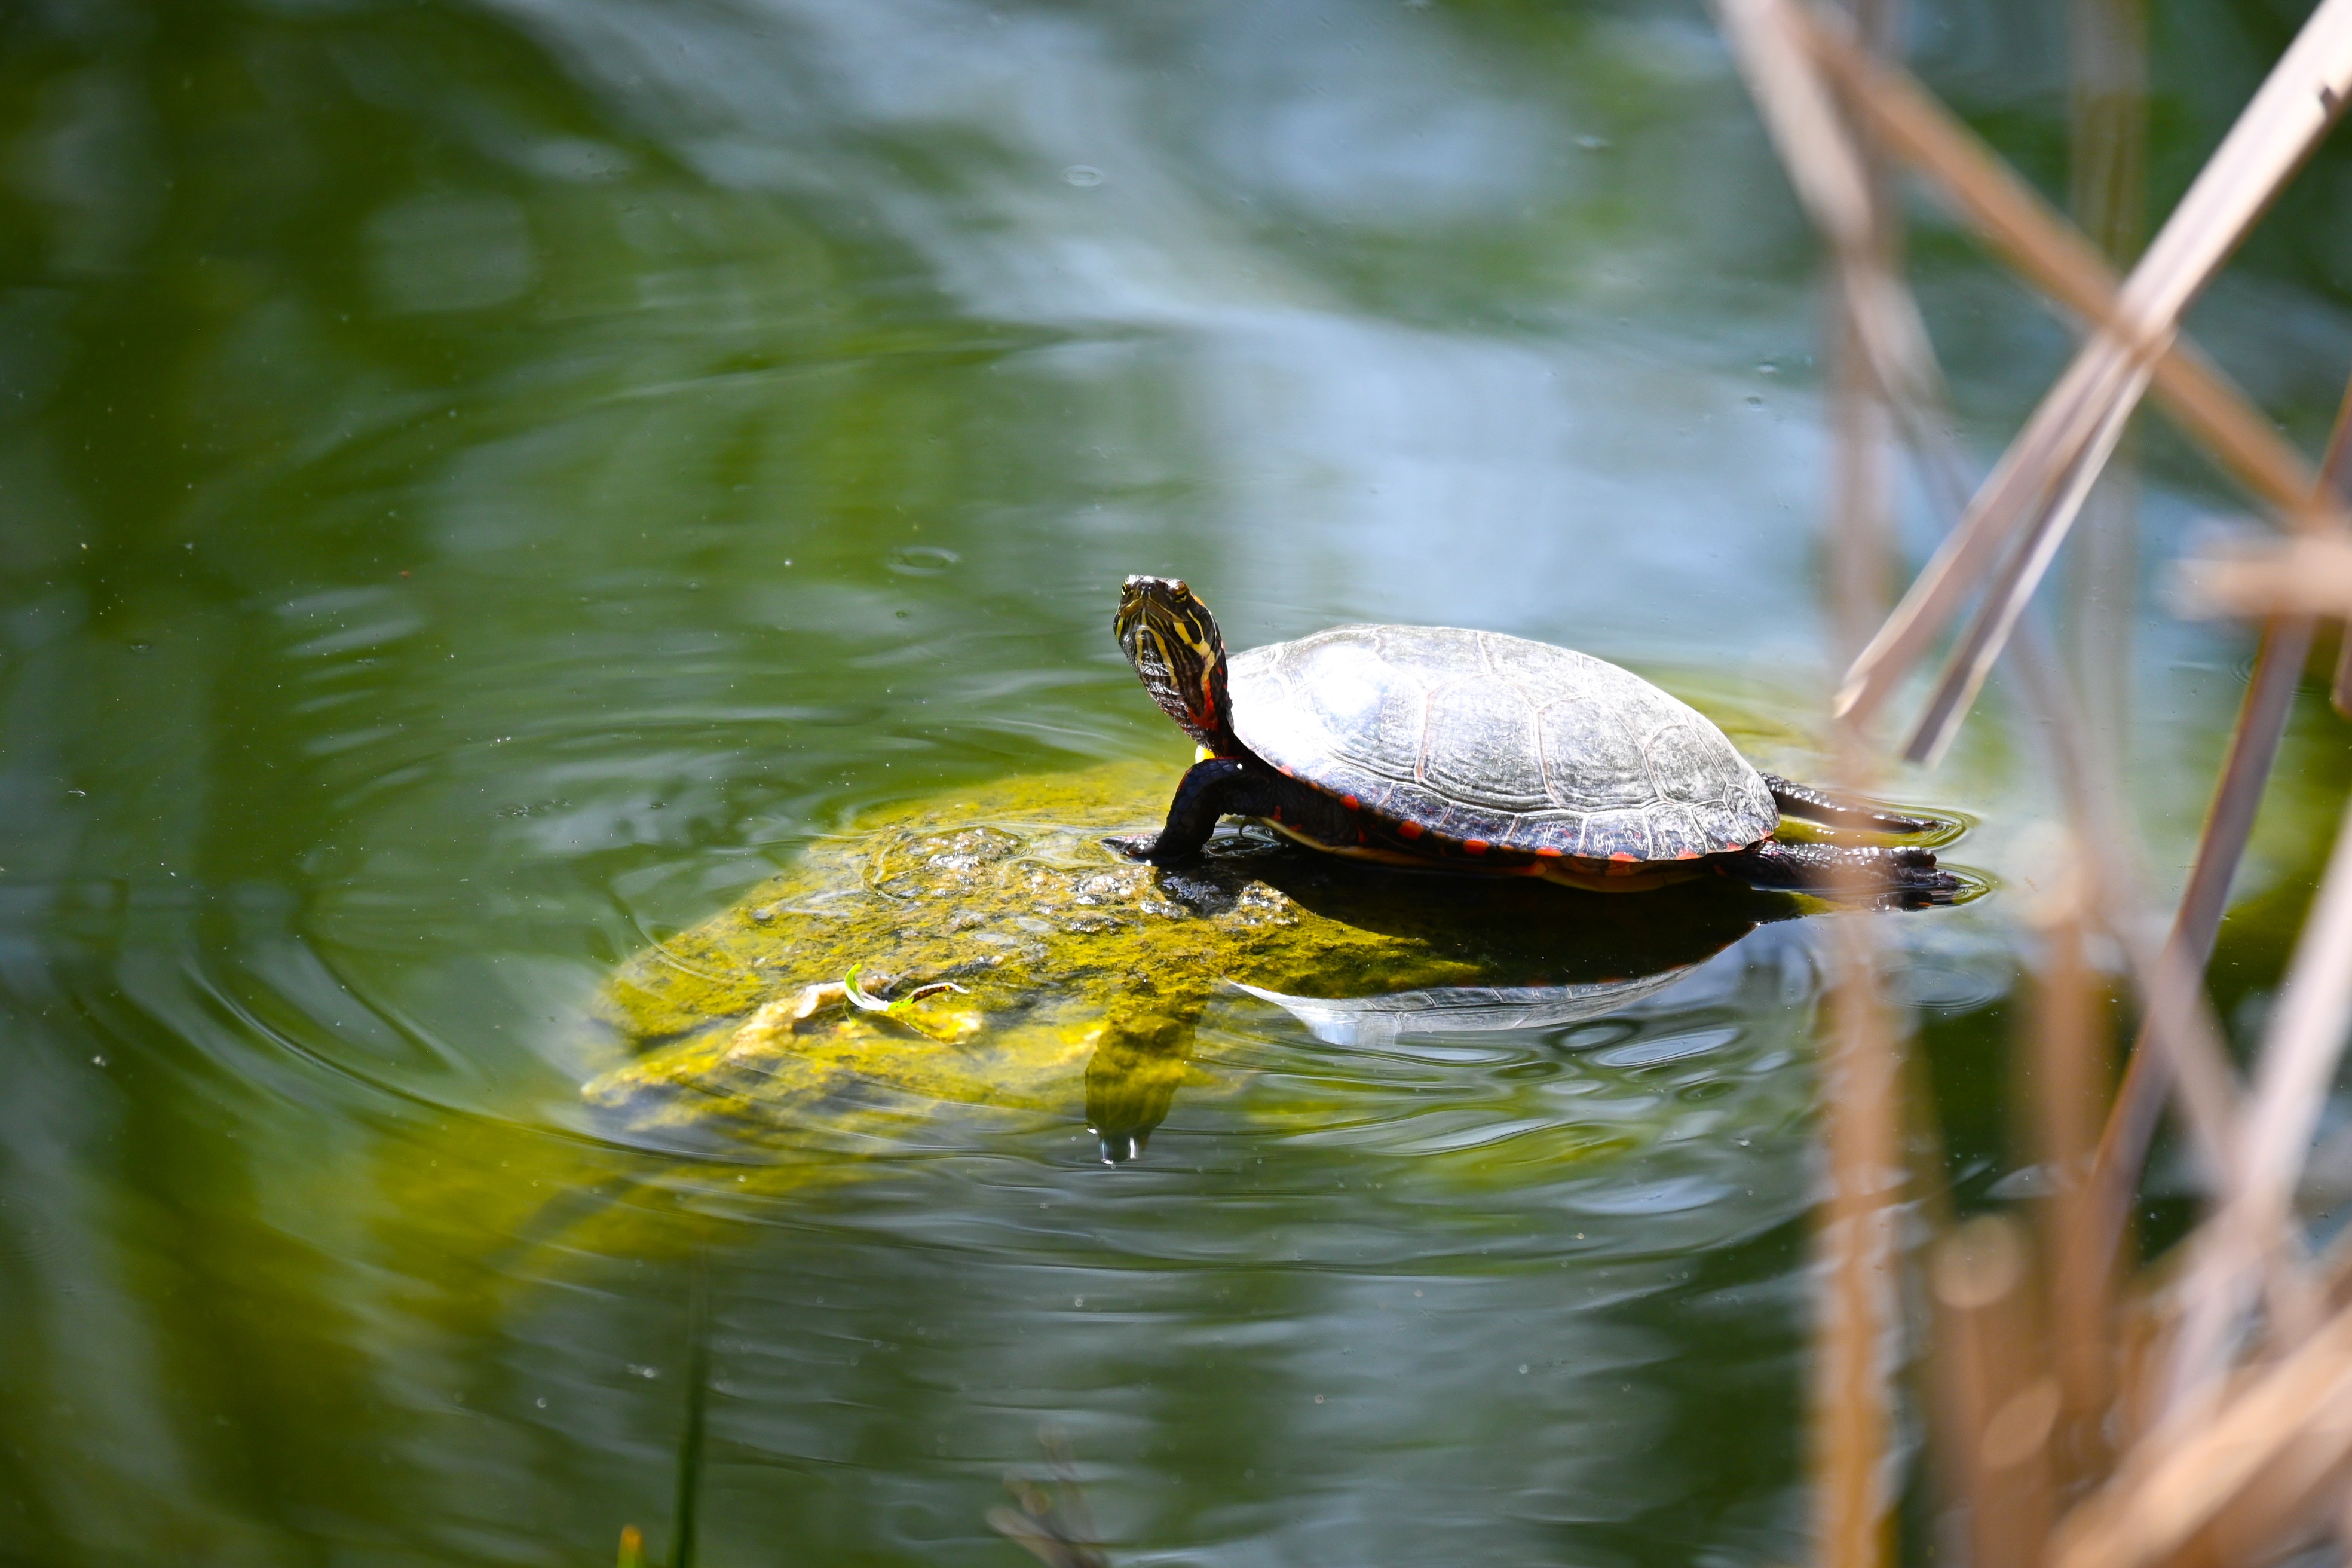
natural, water, plant, reptile, liquid, fluid, turtle, watercourse, grass, terrestrial animal, Pond turtle, terrestrial plant, lake, Florida Redbelly Turtle, natural landscape, aquatic plant, spring, fluvial landforms of streams, wildlife, pond, Geoemydidae, wetland, painted turtle, creek, tortoise, water bird, reflection, trachemys, River cooter, macro photography